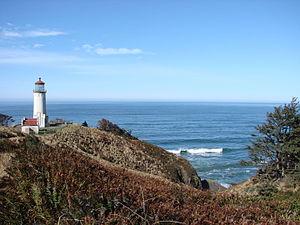
Le phare de North Head est un phare situé sur North Head à l'embouchure du fleuve Columbia, dans le comté de Pacific, aux États-Unis. Il fait partie du Cape Disappointment State Park